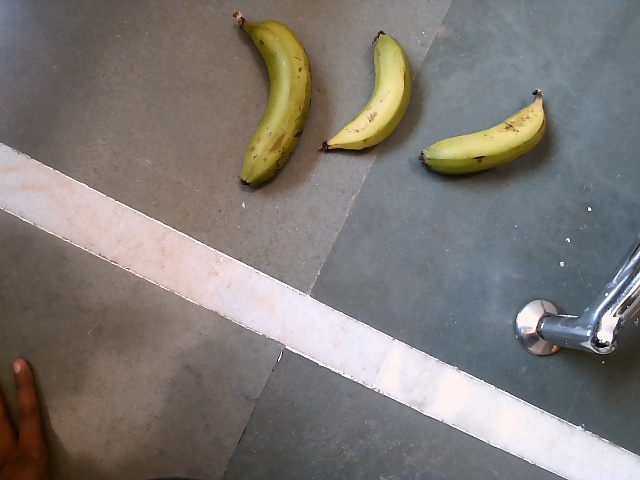
Label: Raw_Banana